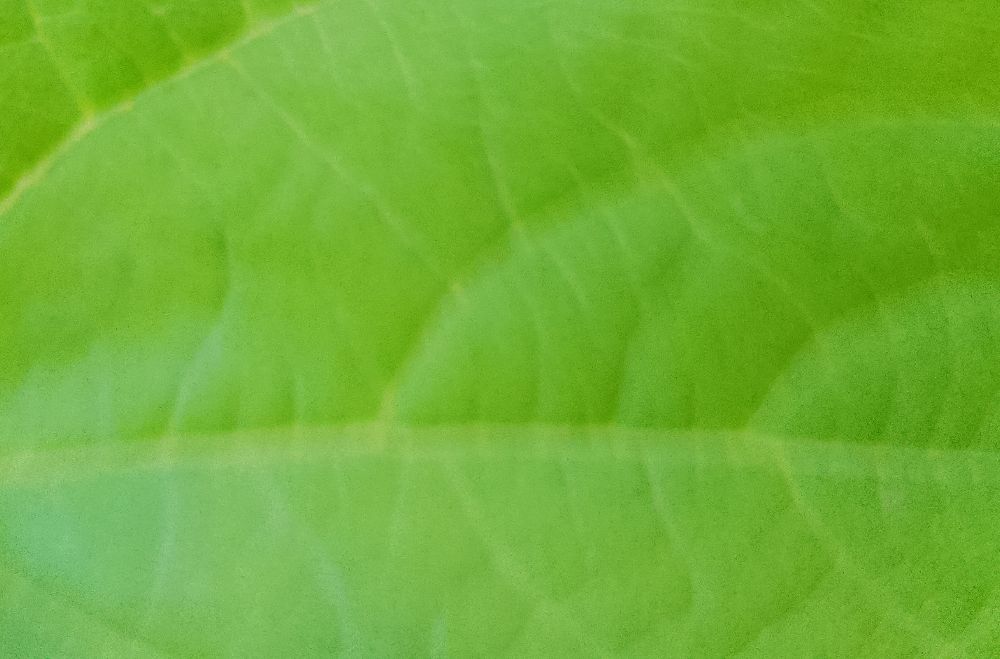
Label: healthy